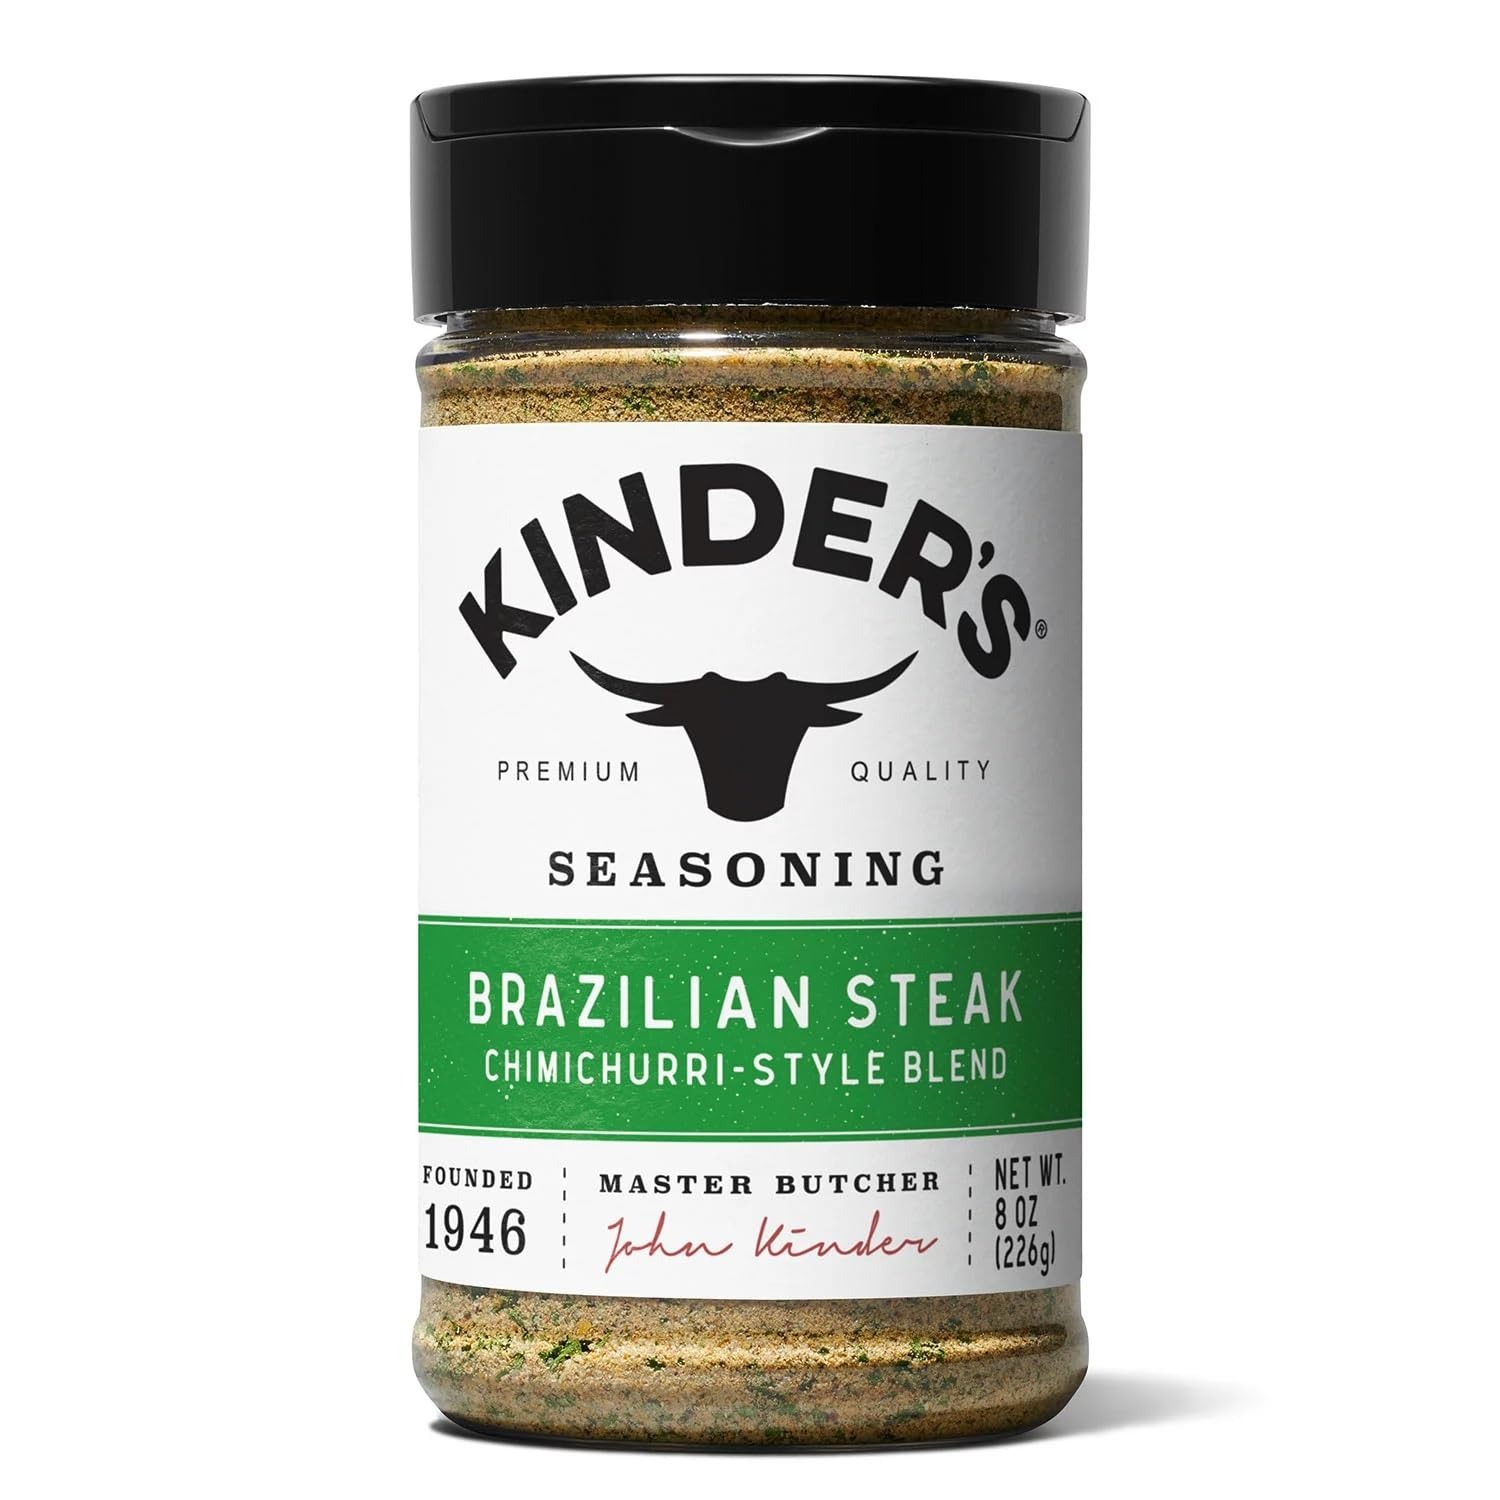
Item Name: Kinder's Brazilian Steakhouse Seasoning, 8 Ounce
Bullet Point 1: Includes 8 ounce bottle with a dual opening on lid for easy measuring or sprinkling
Bullet Point 2: Handcrafted blend of herbs, garlic, tangy vinegar and chili
Bullet Point 3: This South American Chimichurri flavor profile is great on steaks, burgers, salmon and veggies
Bullet Point 4: Premium quality
Bullet Point 5: Founded 1946
Product Description: Inspired by the rich grilling traditions of South America, Kinder's new Brazilian Steak seasoning is a tantalizing blend of herbs, robust garlic, tangy vinegar, and a hint of chili. This unique seasoning offers a fresh pop of flavor that will elevate any cut of meat or even veggies to the next level. Perfect for steaks, burgers, salmon, grilled veggies, and much more, it's a seasoning that promises a culinary journey to the heart of Brazil.
Value: 8.0
Unit: Ounce

Price: 8.955